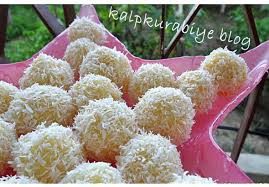
Yemek: lokum